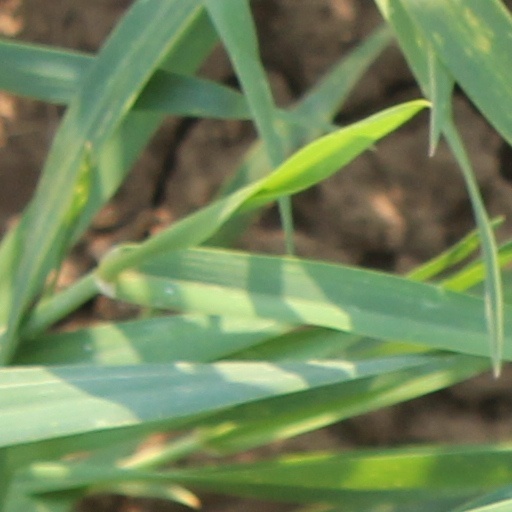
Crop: wheat